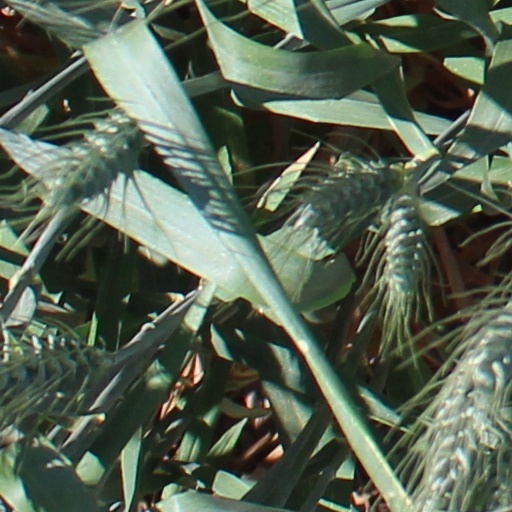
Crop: wheat